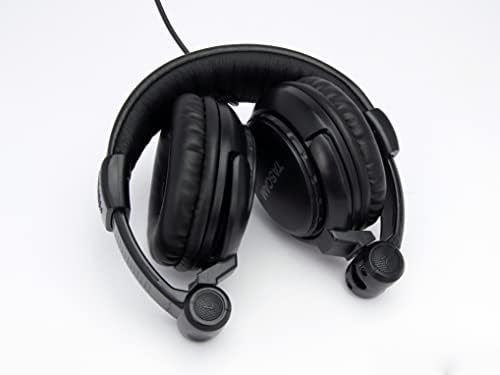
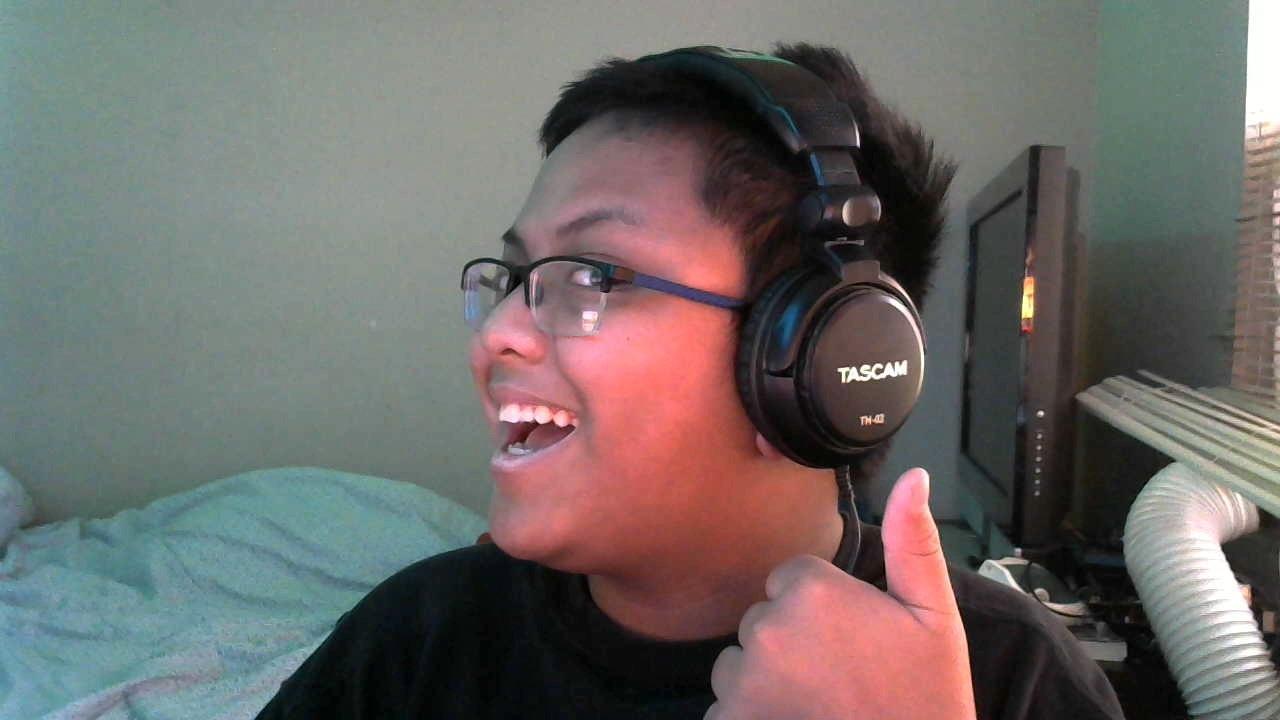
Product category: headphones
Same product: yes